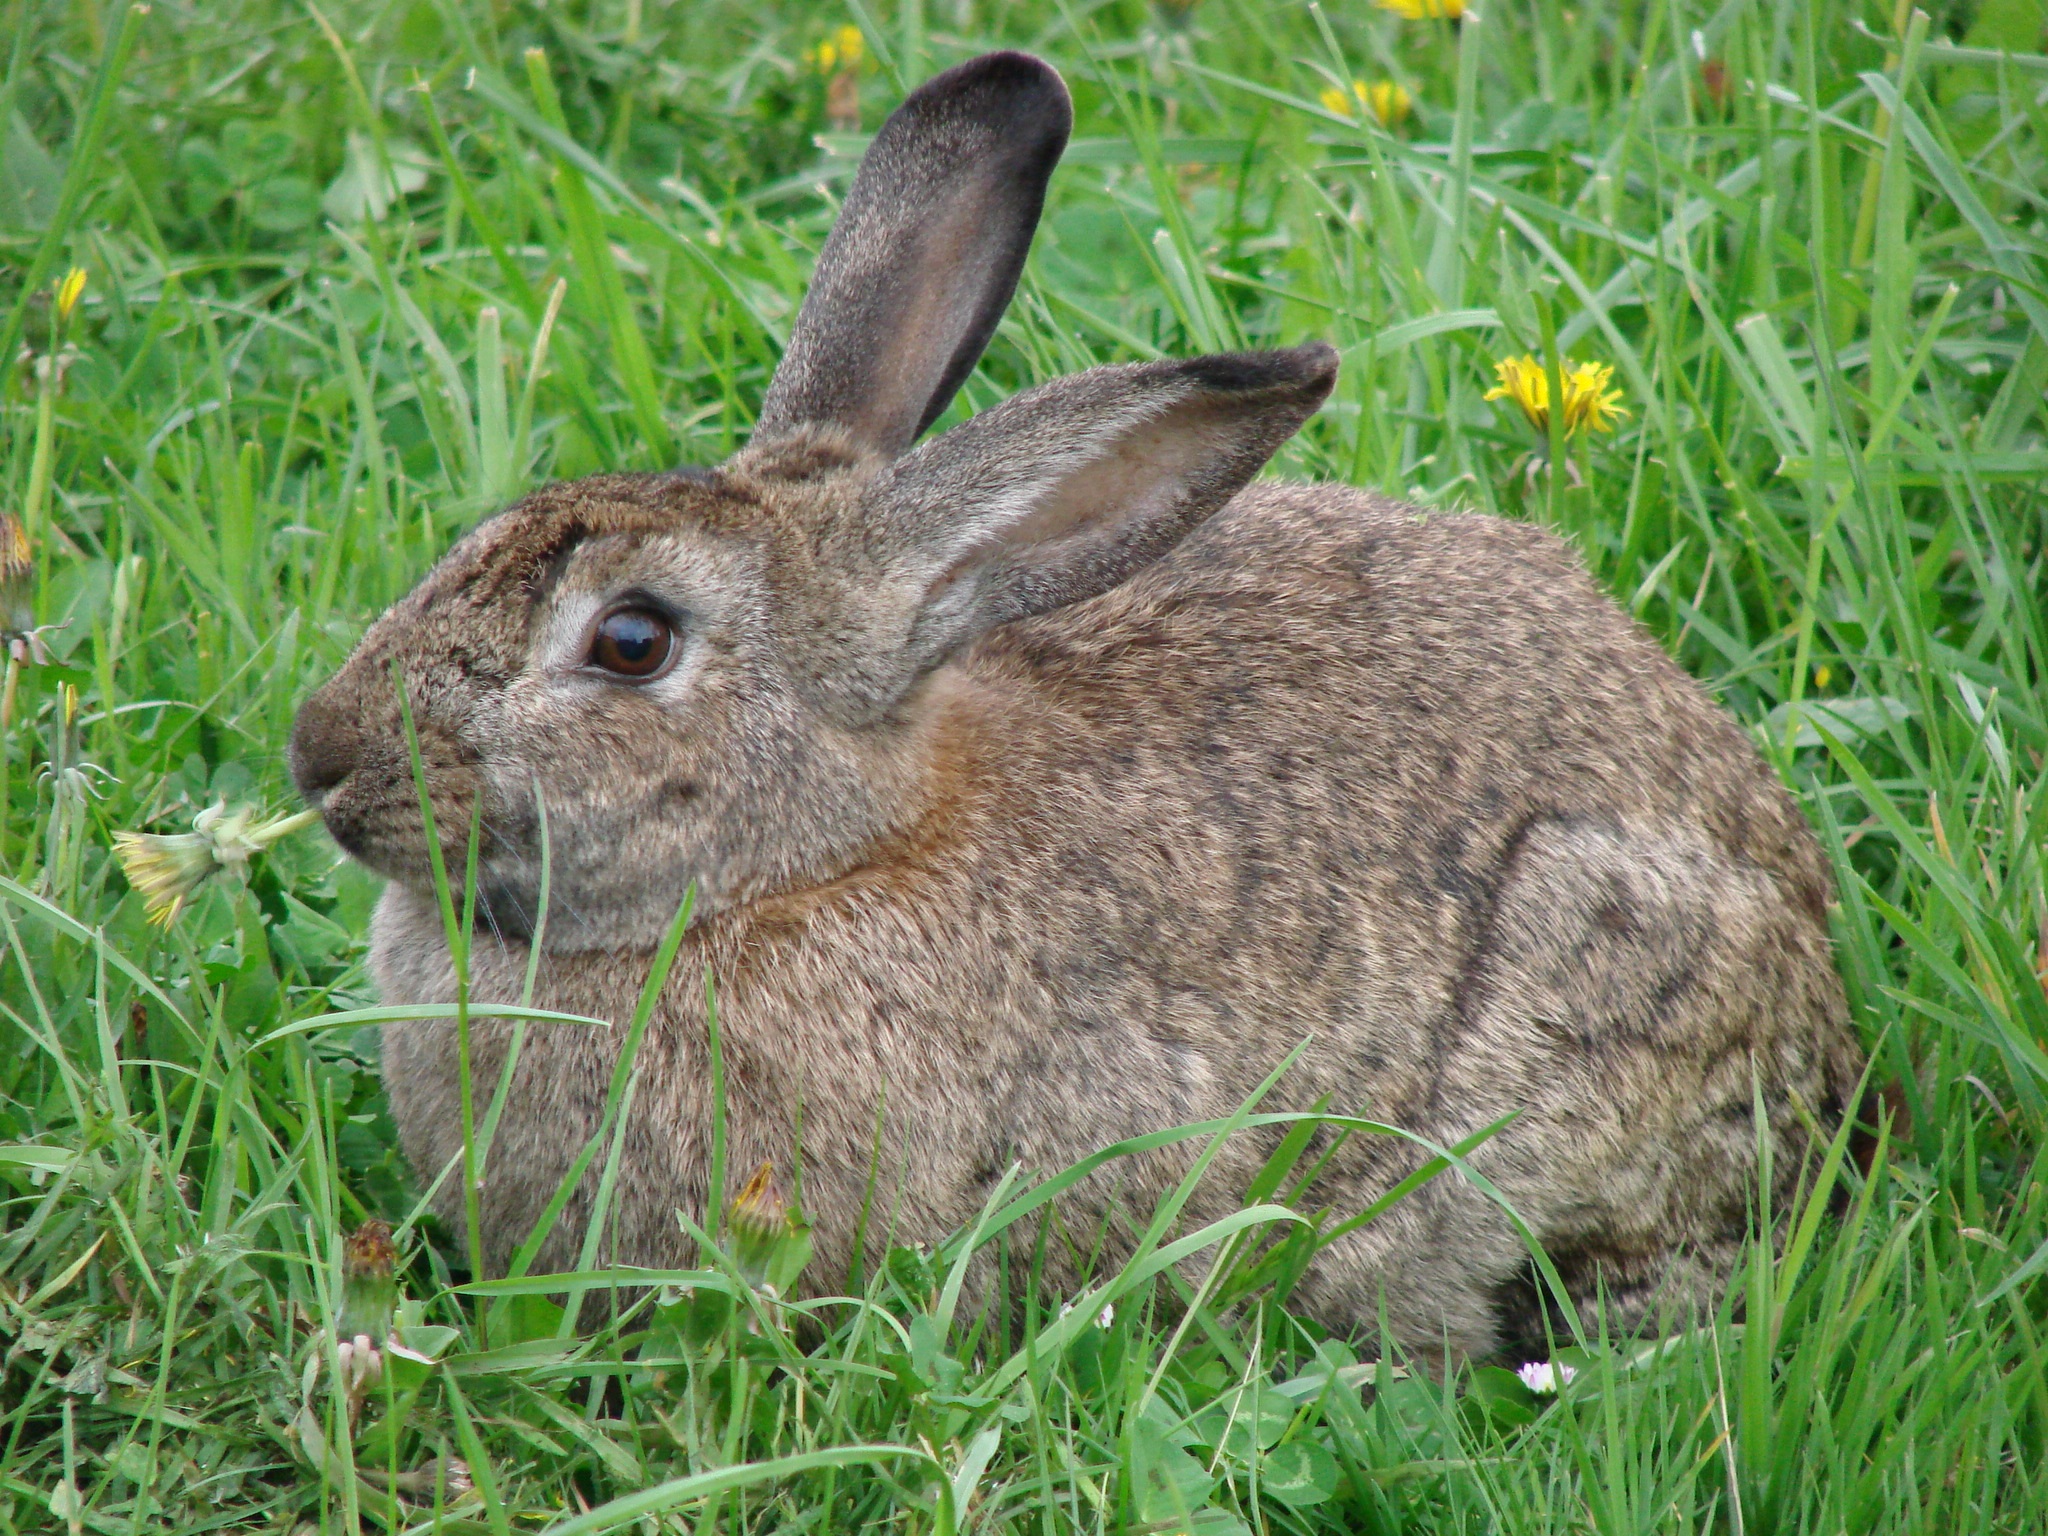
grass, meadow, dandelion, prairie, wildlife, mammal, fauna, rabbit, hare, grassland, animals, vertebrate, domestic rabbit, rabits and hares, wood rabbit